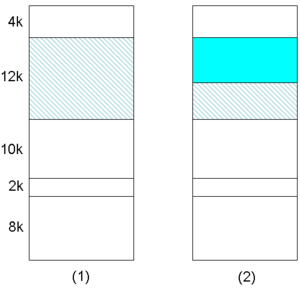
Titre
En informatique, le mécanisme de mémoire virtuelle a été mis au point dans les années 1960. Il repose sur l'utilisation de traduction à la volée des adresses vues du logiciel, en adresses physiques de mémoire vive.